Fidalgo ophiolite

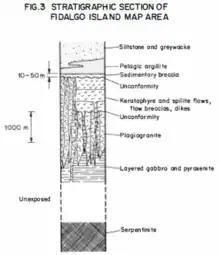
Stratigraphic section of the Fidalgo ophiolite by Ned Brown, courtesy of Oregon Department of Geology and Mineral Industries.

The Fidalgo ophiolite can be broadly divided into an ultramafic section, mafic to intermediate intrusive rocks, and a volcanic and sedimentary cover sequence. The ultramafic section is best exposed in Washington Park, west of Anacortes, Washington, and consists of serpentinized harzburgite and dunite with crosscutting veins of pyroxenite. Intrusive rocks of the Fidalgo ophiolite are exposed in the Anacortes Community Forest Lands, along Marine Dr and Anaco Beach Rd., and at Mt. Erie. Within the intrusive suite, layered gabbro and pyroxenite occur structurally above the ultramafic section and are cut by dikes that vary in composition from hornblende gabbro to diorite and plagiogranite. The sedimentary sequence consists of volcanic keratophyre and spilite interbedded with greywacke and argillite. Fossil radiolaria in the argillite constrain the age of the sediment to Kimmeridgian through Early Tithonian